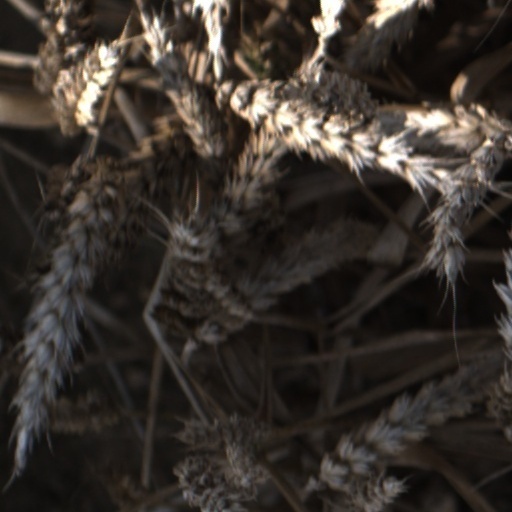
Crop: wheat